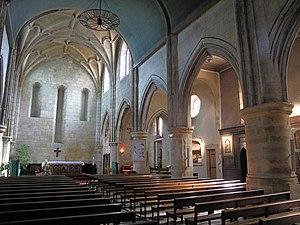
Intérieur de l'église Saint-Esprit à Bayonne (Pyrénées Atlantiques)
L'église Saint-Esprit est une église catholique située à Bayonne dans le quartier du même nom, en face de la gare SNCF. Elle fait l'objet d'une inscription auprès des monuments historiques. Dédiée au Saint-Esprit, elle dépend de la paroisse Saint-Vincent de-Paul/Saint-Étienne du diocèse de Bayonne.